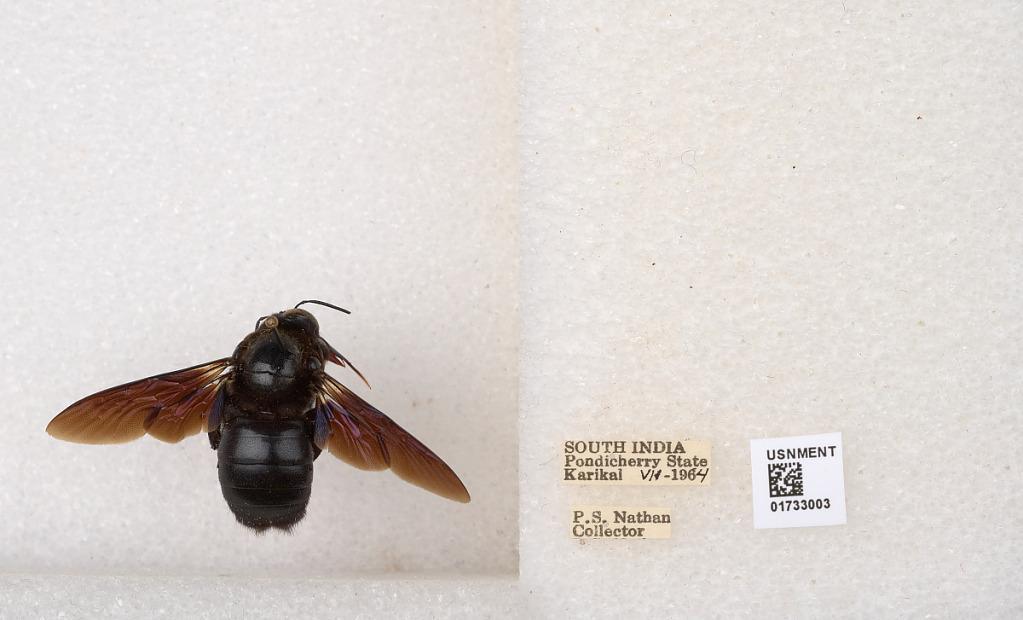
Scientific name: Xylocopa (Ctenoxylocopa) fenestrata (Fabricius)
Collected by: P. Nathan
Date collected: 1964-7-1
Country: India
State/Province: Puducherry
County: Karaikal
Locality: Karikal